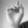
ASL letter: D